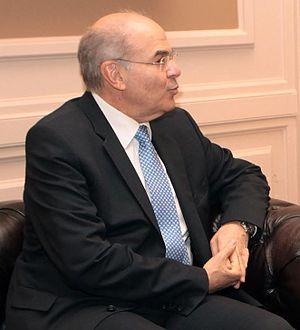
Vassilios Skouris découpé de cette photo File:Vassilios Skouris and Dimitris Avramopoulos 2013.jpg
Vassilios Skouris, né le 6 mars 1948 à Thessalonique, est un juge et homme politique grec. Ministre de l'Intérieur en 1989 et 1996, il est président de la Cour de justice de l'Union européenne. Il est depuis professeur à la faculté de droit de l'université Aristote de Thessalonique.